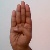
The image shows a hand gesture representing the letter 'B' in Indian Sign Language.